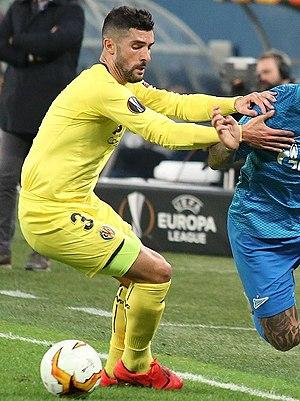
Álvaro González Soberón, dit Álvaro, né le 8 janvier 1990 à Potes, est un footballeur espagnol qui évolue au poste de défenseur central à l'Olympique de Marseille.